Rudolph Lewis (bass-baritone)

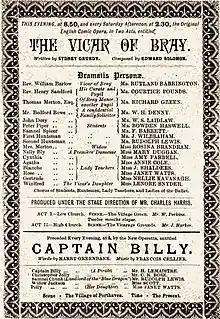
Savoy Theatre programme: double bill of "Captain Billy" and "The Vicar of Bray" – Lewis appeared in both

Lewis's first public appearance as a bass singer seems to have been in 1882, in a concert performance of "Faust" given by Gilardoni's pupils, during which Lewis made "the success of the evening" as Mephistopheles. By October 1884, at the age of 40, he was performing at the Savoy Theatre in the chorus of the D'Oyly Carte Opera Company in the revival of Gilbert and Sullivan's "The Sorcerer" and "Trial by Jury". In March of the following year he originated the small role of Go-To in "The Mikado", which was created because the baritone voice of Frederick Bovill, who played Pish-Tush, was not deep enough to bring out the bass line in the madrigal "Brightly Dawns Our Wedding Day". Lewis also created the role of Old Adam Goodheart in "Ruddygore" (1887). Of his Act II duet with Lewis in "Ruddygore", George Grossmith later wrote: